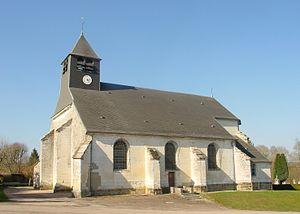
La face sud de l'église, février 2013.
Bibliographie